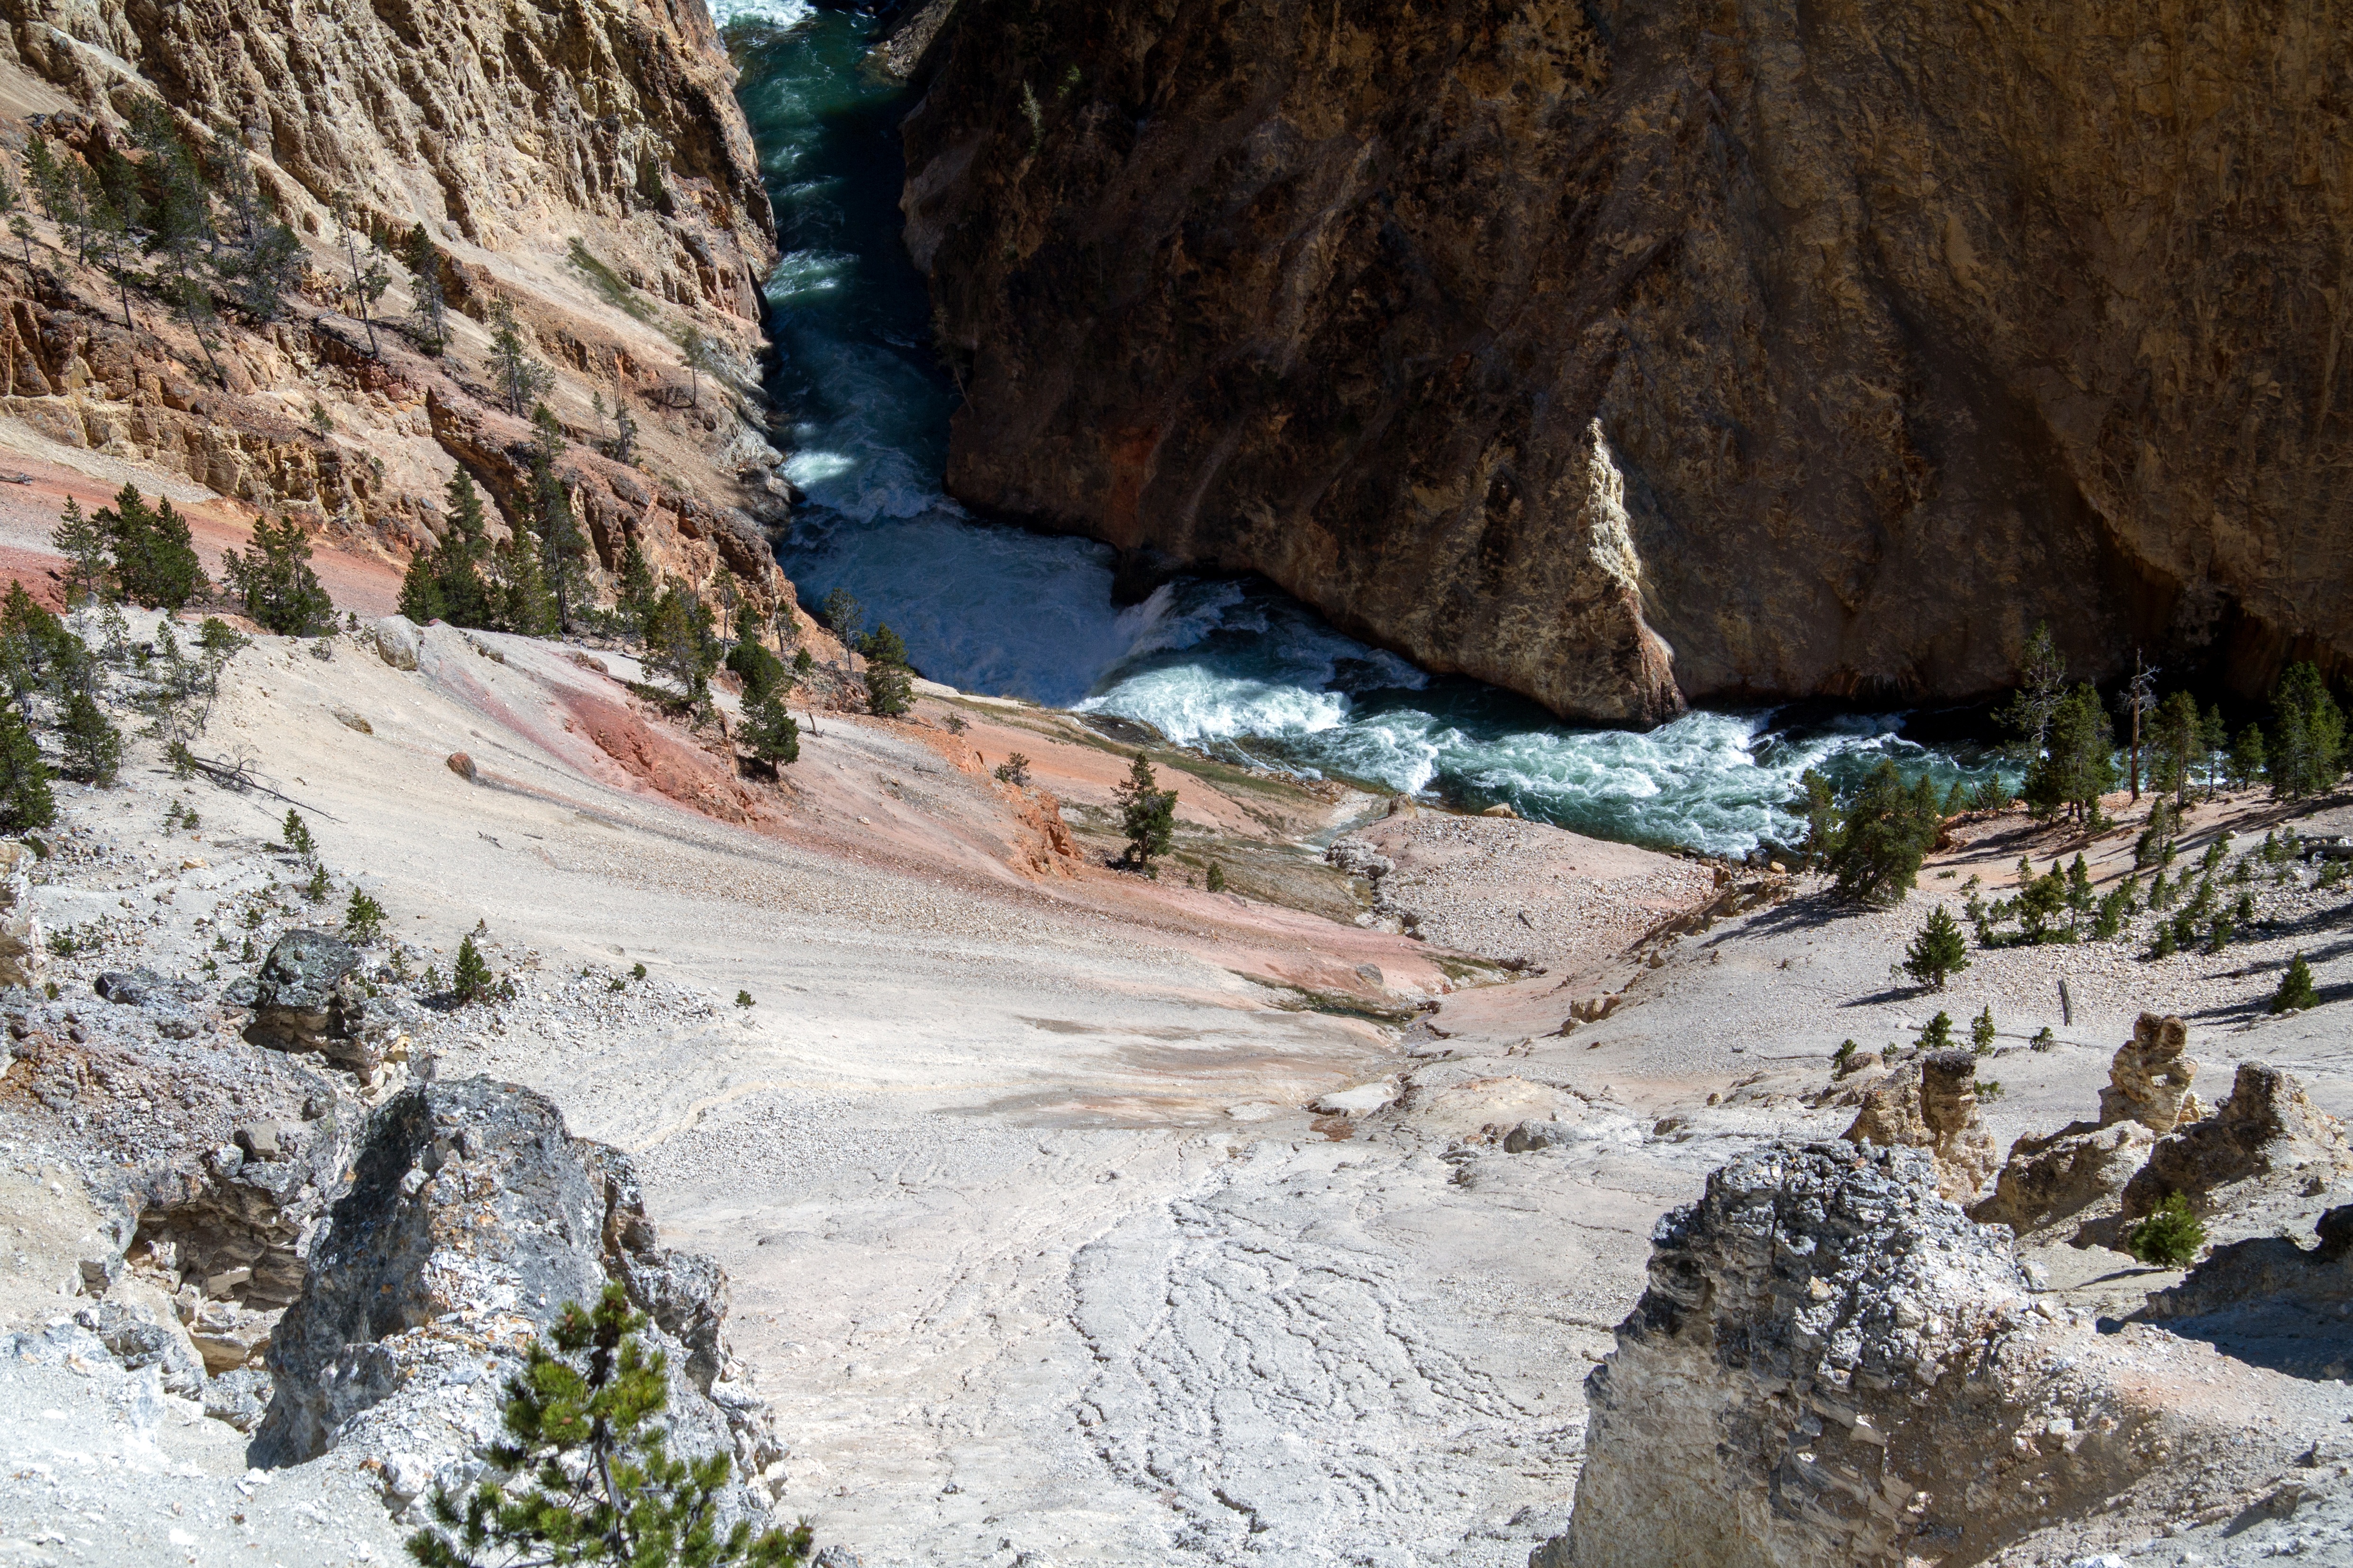
rock, wilderness, walking, mountain, trail, adventure, valley, mountain range, formation, cliff, usa, canyon, terrain, geology, wyoming, wadi, yellowstone river, yellowstone national park, landform, yellowstone grand canyon, geographical feature, geological phenomenon